Sean Stokes

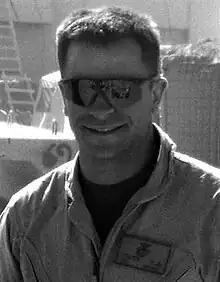
Stokes in 2007

Sean Andrew Stokes (February 6, 1983 – July 30, 2007) was a United States Marine who posthumously received the Silver Star for actions while serving with 3rd Battalion, 1st Marines during the Second Battle of Fallujah. Stokes was one of only three Marine privates to ever be awarded the Silver Star.